Chromium(III) picolinate

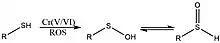
Oxidation of a cysteine residue to sulfenic acid

Although chromium(III) picolinate has been marketed in the United States as an aid to body development for athletes, and as a means of losing weight, there is insufficient evidence that it provides this effect. Reviews have reported either no effect on either muscle growth or fat loss, or a small weight loss in trials longer than 12 weeks, preventing a conclusion about a positive effect of chromium supplementation. The European Food Safety Authority reviewed the literature and concluded that there was insufficient evidence to support a claim of effect on body weight.